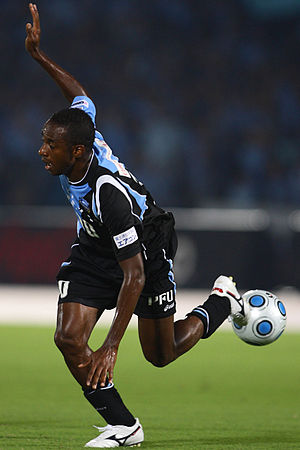
Carlos Alberto Carvalho dos Anjos Junior
Carlos Alberto Carvalho dos Anjos Junior er en brasiliansk fodboldspiller.